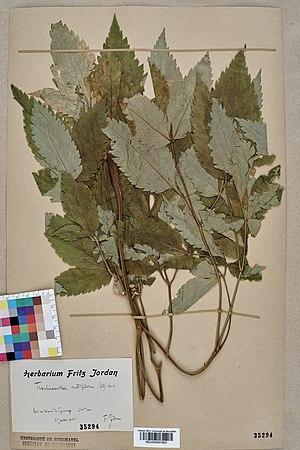
Spécimen de plante séchée et pressée de l'espèce fr:Trochiscanthes nodiflorus